Mal Kelapa Gading

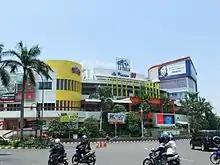
La Piazza

Mall Kelapa Gading comprises several parts Mall Kelapa Gading 1,2,3,5, La Piazza and Gading Food City (Gafoy).